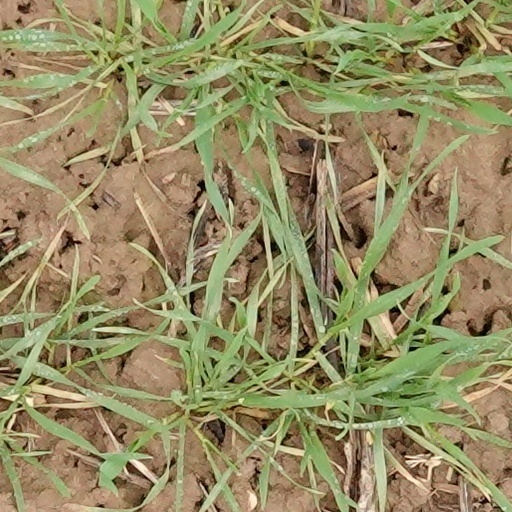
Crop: wheat